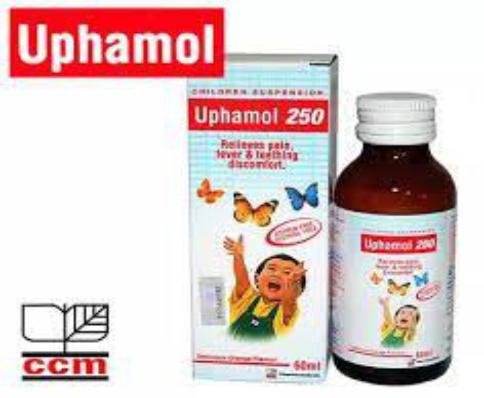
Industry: Medical